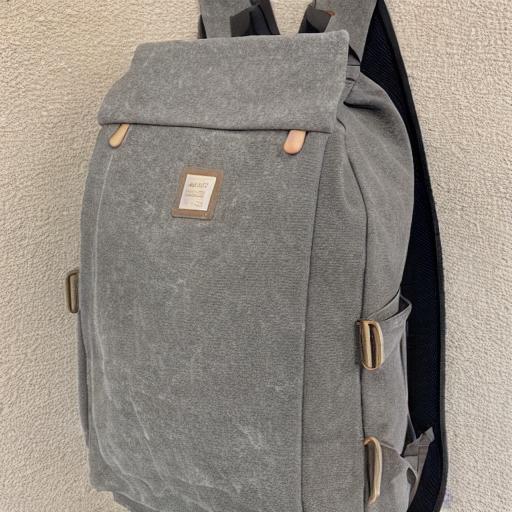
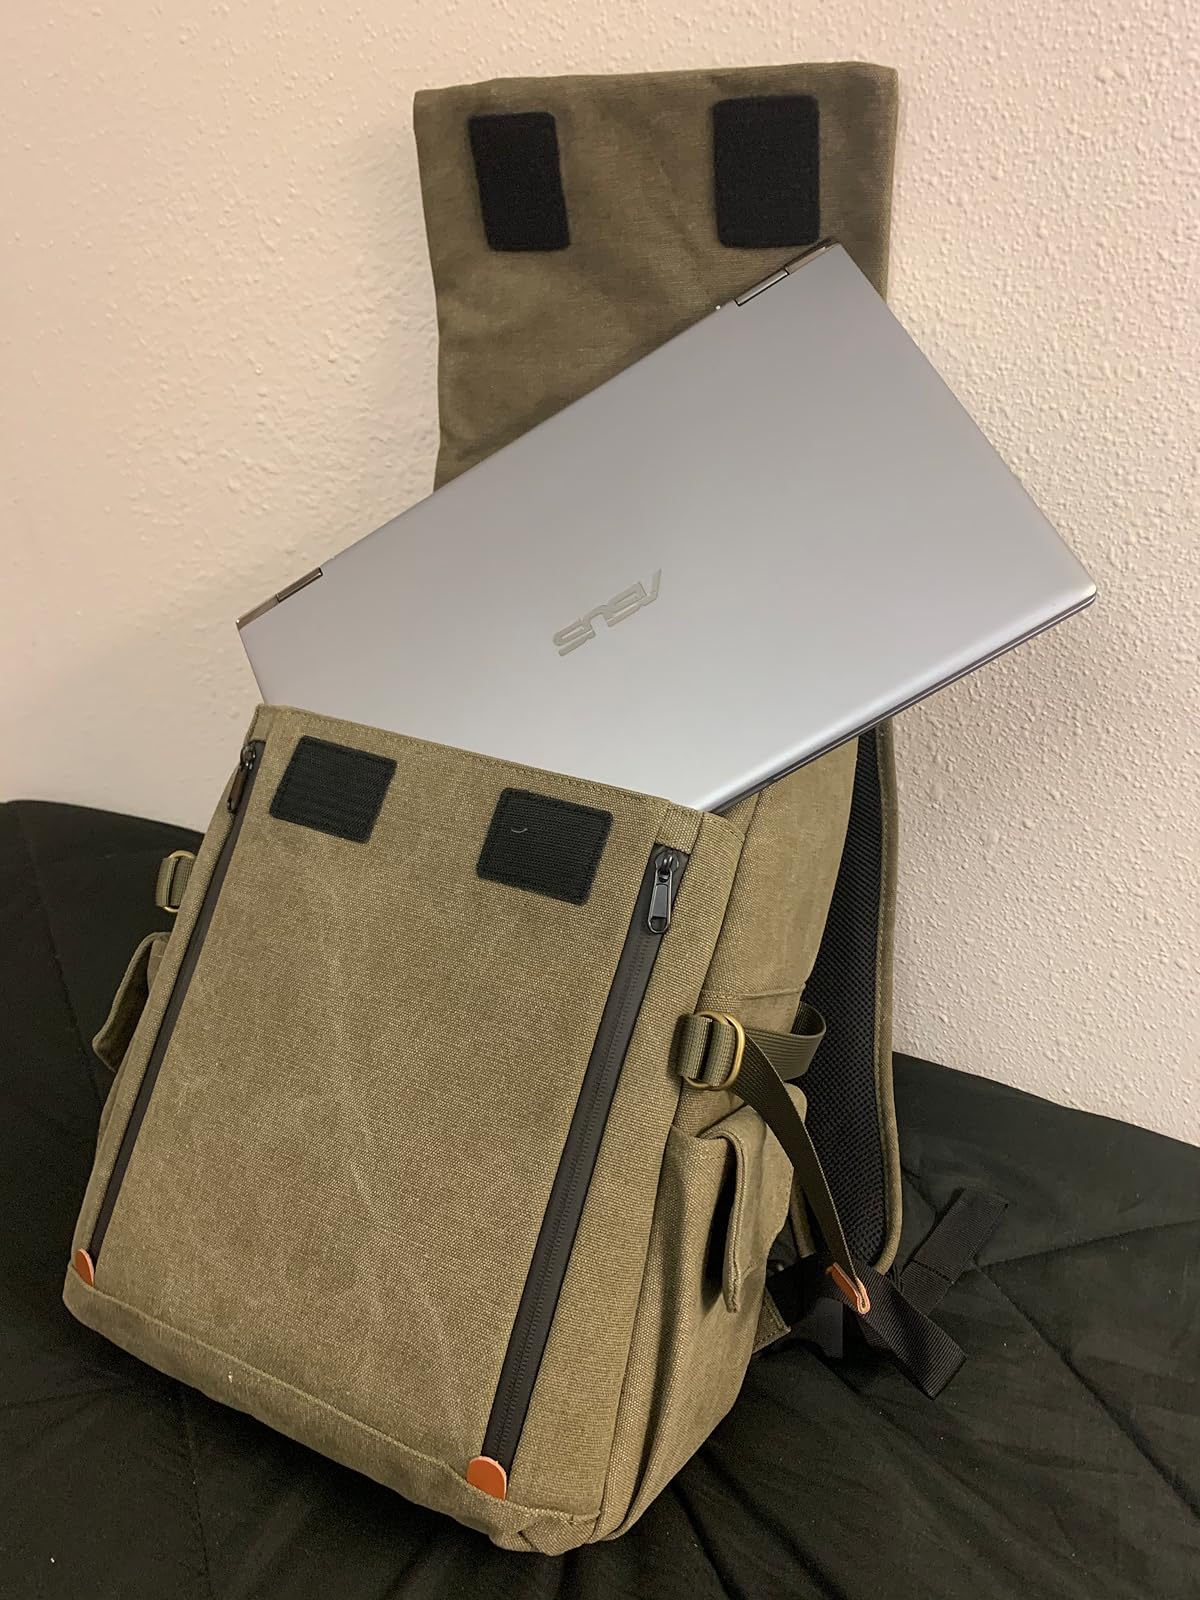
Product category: bag
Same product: no